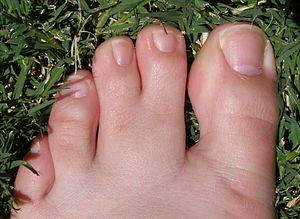
L'apoptose est le processus par lequel des cellules déclenchent leur auto-destruction en réponse à un signal. C'est l'une des voies possibles de la mort cellulaire, qui est physiologique, génétiquement programmée, nécessaire à la survie des organismes multicellulaires. Elle est en équilibre constant avec la prolifération cellulaire. Contrairement à la nécrose, elle ne provoque pas d'inflammation : les membranes plasmiques ne sont pas détruites, du moins dans un premier temps, et la cellule émet des signaux qui permettront sa phagocytose par des globules blancs, notamment des macrophages.